Infante Philip, Duke of Calabria

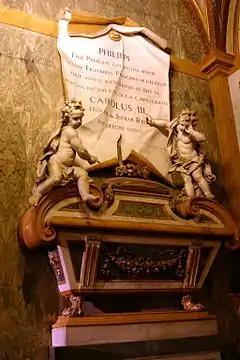
Philip's tomb in Basilica of Santa Chiara.

According to William Hamilton who was the British ambassador to the Kingdom of Naples, Infante Philip "was treated with certain distinctions, having chamberlains placed about him in constant attendance, who watched him with unremitting attention; as otherwise he would have committed a thousand excesses.